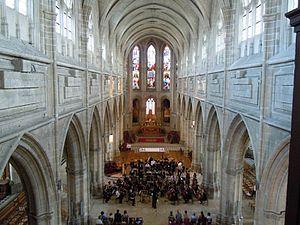
Représentation de l'Orchestre Universitaire de Lille à la cathédrale de Blois, accueilli par l'Orchestre Universitaire de Tours.